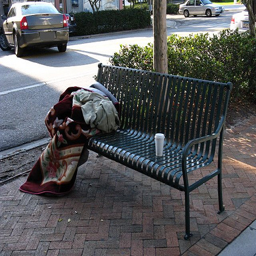
A park bench with a blanket and cup of coffee.
Someone has left their blankets and a coffee on a bench
A pile of blankets that are on a bench.
A blanket and a cup are lying on a city bench.
C blanket and a coffee cup sitting on a park bench together.